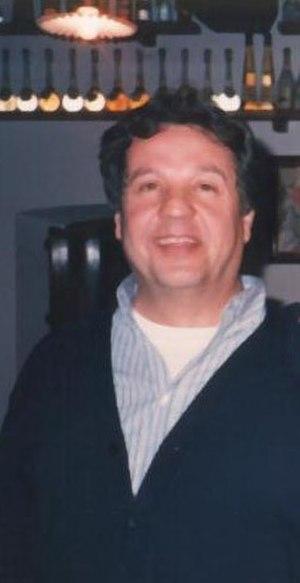
Renato Pozzetto est un chanteur et acteur italien né le 14 juillet 1940 à Laveno-Mombello en Italie.